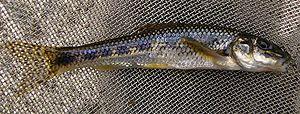
L’argument du saumon est une composante de la détermination de l'habitat originel des Indo-Européens. Selon les linguistes des XIXᵉ et XXᵉ siècles, la preuve de sa situation au nord de l'Europe centrale, et non dans la steppe eurasienne consistait dans le fait que les désignations très voisines du saumon dans des langues germaniques, baltes et slaves s'enracinent dans un mot indo-européen ancien. L'argument du saumon se formule ainsi : Les Indo-européens anciens viennent de l'endroit où se trouve aussi bien le saumon que le mot le désignant ; et ceci n'est valable que sur le territoire des fleuves d'Europe centrale se déversant dans la mer Baltique.
Le genre Gobio regroupe plusieurs poissons de la famille des cyprinidés.